Gigantiform cementoma

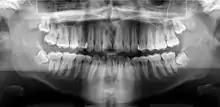
Panoramic X-ray with a view of the jaw and teeth

The cause of Gigantiform cementoma was unknown in previous years but there is a new studies that the gene ANO5 also known as TMEM16E has been linked to mutations. The ANO5 gene encodes a protein called Anoctiamin-5 which is involved with physiological processes that includes ion channel regulation and cell signaling. With the new research there can be genetic testing done for diagnosis. This can help with early detection, close monitoring and treatment plan. There is only a handful of documented cases worldwide. It is an autosomal dominant genetic disorder meaning both females and male are able to develop the tumor. There is a higher incidence in women than men.